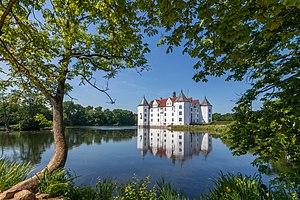
Le château de Glücksburg est un château historique situé à Glücksburg dans le Schleswig-Holstein en Allemagne septentrionale.